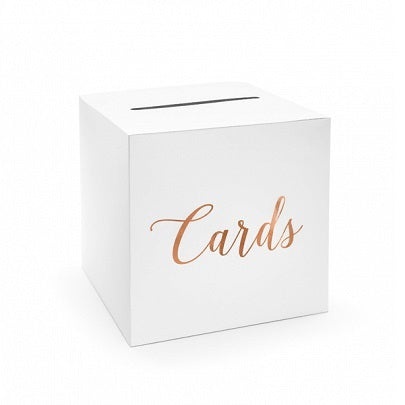
Rose Gold Wedding Card Box
White box with 'Cards' printed in metallic rose gold. Simple and stylish addition for wedding cards or a wishing well at a wedding reception. Box is made of cardstock and comes flat packed, simple assembly required. Size - 24cm W x 24cm H x 24cm D. Sold individually.
Brand: PartyDeco
Category: Arts & Entertainment > Party & Celebration > Party Supplies > Special Occasion Card Boxes & Holders